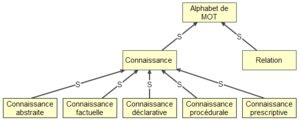
Alphabet de MOT
Le langage de Modélisation par Objets Typés conçu par Gilbert Paquette en collaboration avec les chercheurs du centre de recherche LICEF, est un langage de représentation graphique et semi-formel de la connaissance.